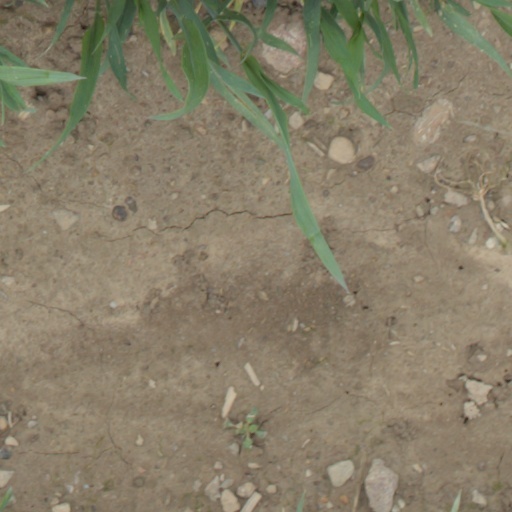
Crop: wheat